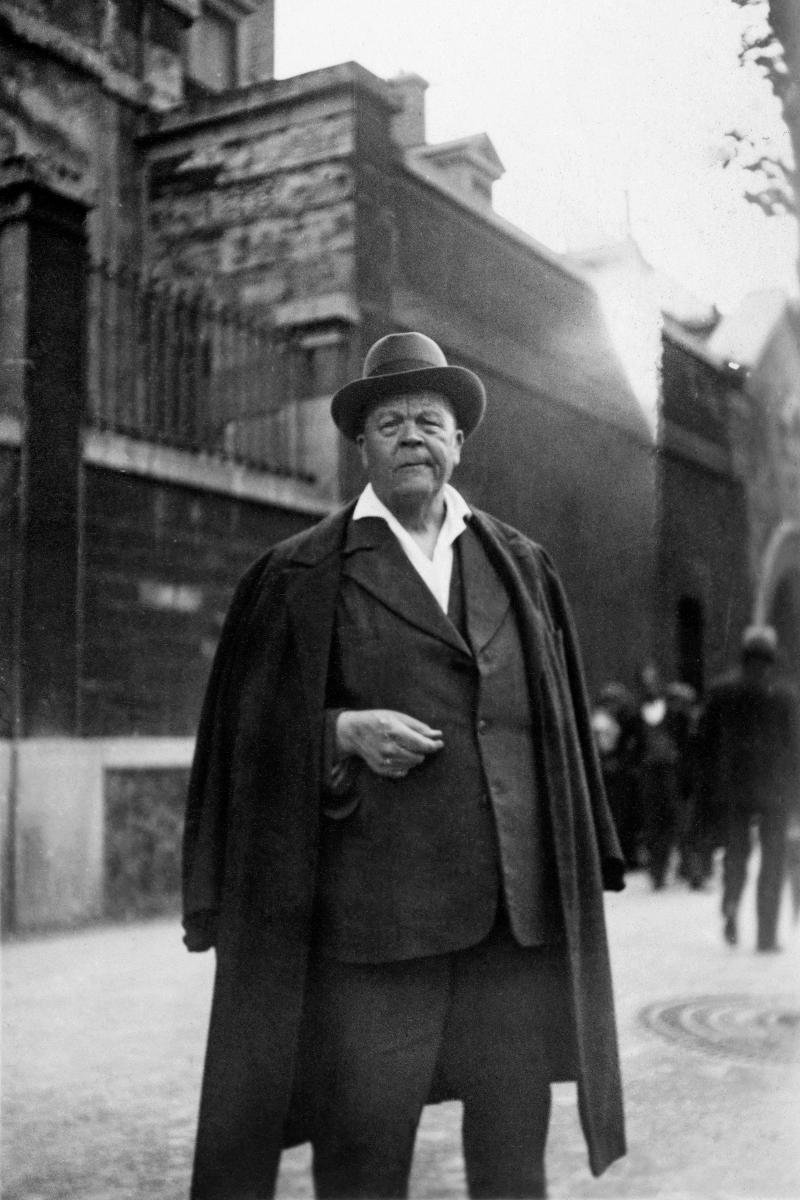
Juho Rissanen Pariisissa
Juho Rissanen in Paris
sisällön kuvaus: Taidemaalari Juho Rissanen Pariisissa 1933. content description: Finnish painter Juho Rissanen in Paris 1933.
Kuvaaja: Norna, Ada, kuvaaja todennäköisesti
Vuosi: 1933
Paikka: , Ranska; Ranska, Pariisi
Aiheet: henkilöt; taidemaalarit; suomalaiset taidemaalarit ulkomailla; persons; painters (visual artists); painting; Finnish painters; abroad; personer (individer); målare (konstnärer)